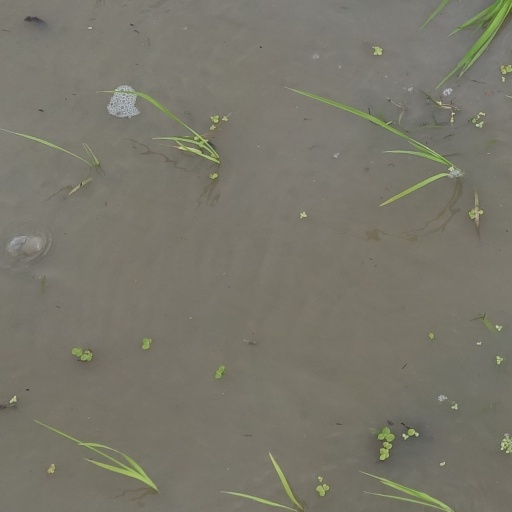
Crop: rice